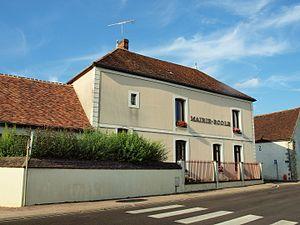
Malay-le-Petit (Yonne, France)